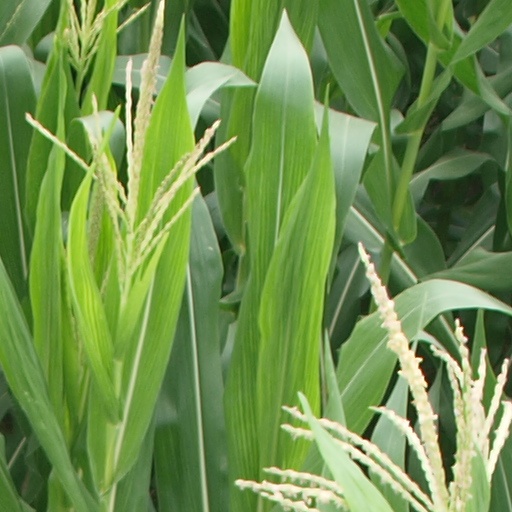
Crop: maize; corn